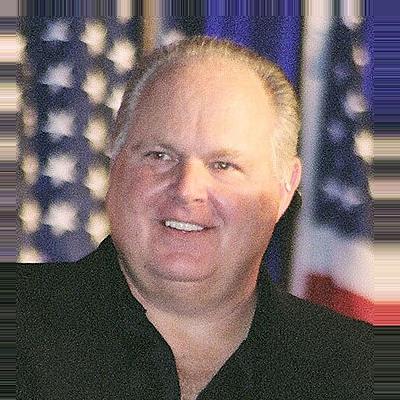
Age: 57